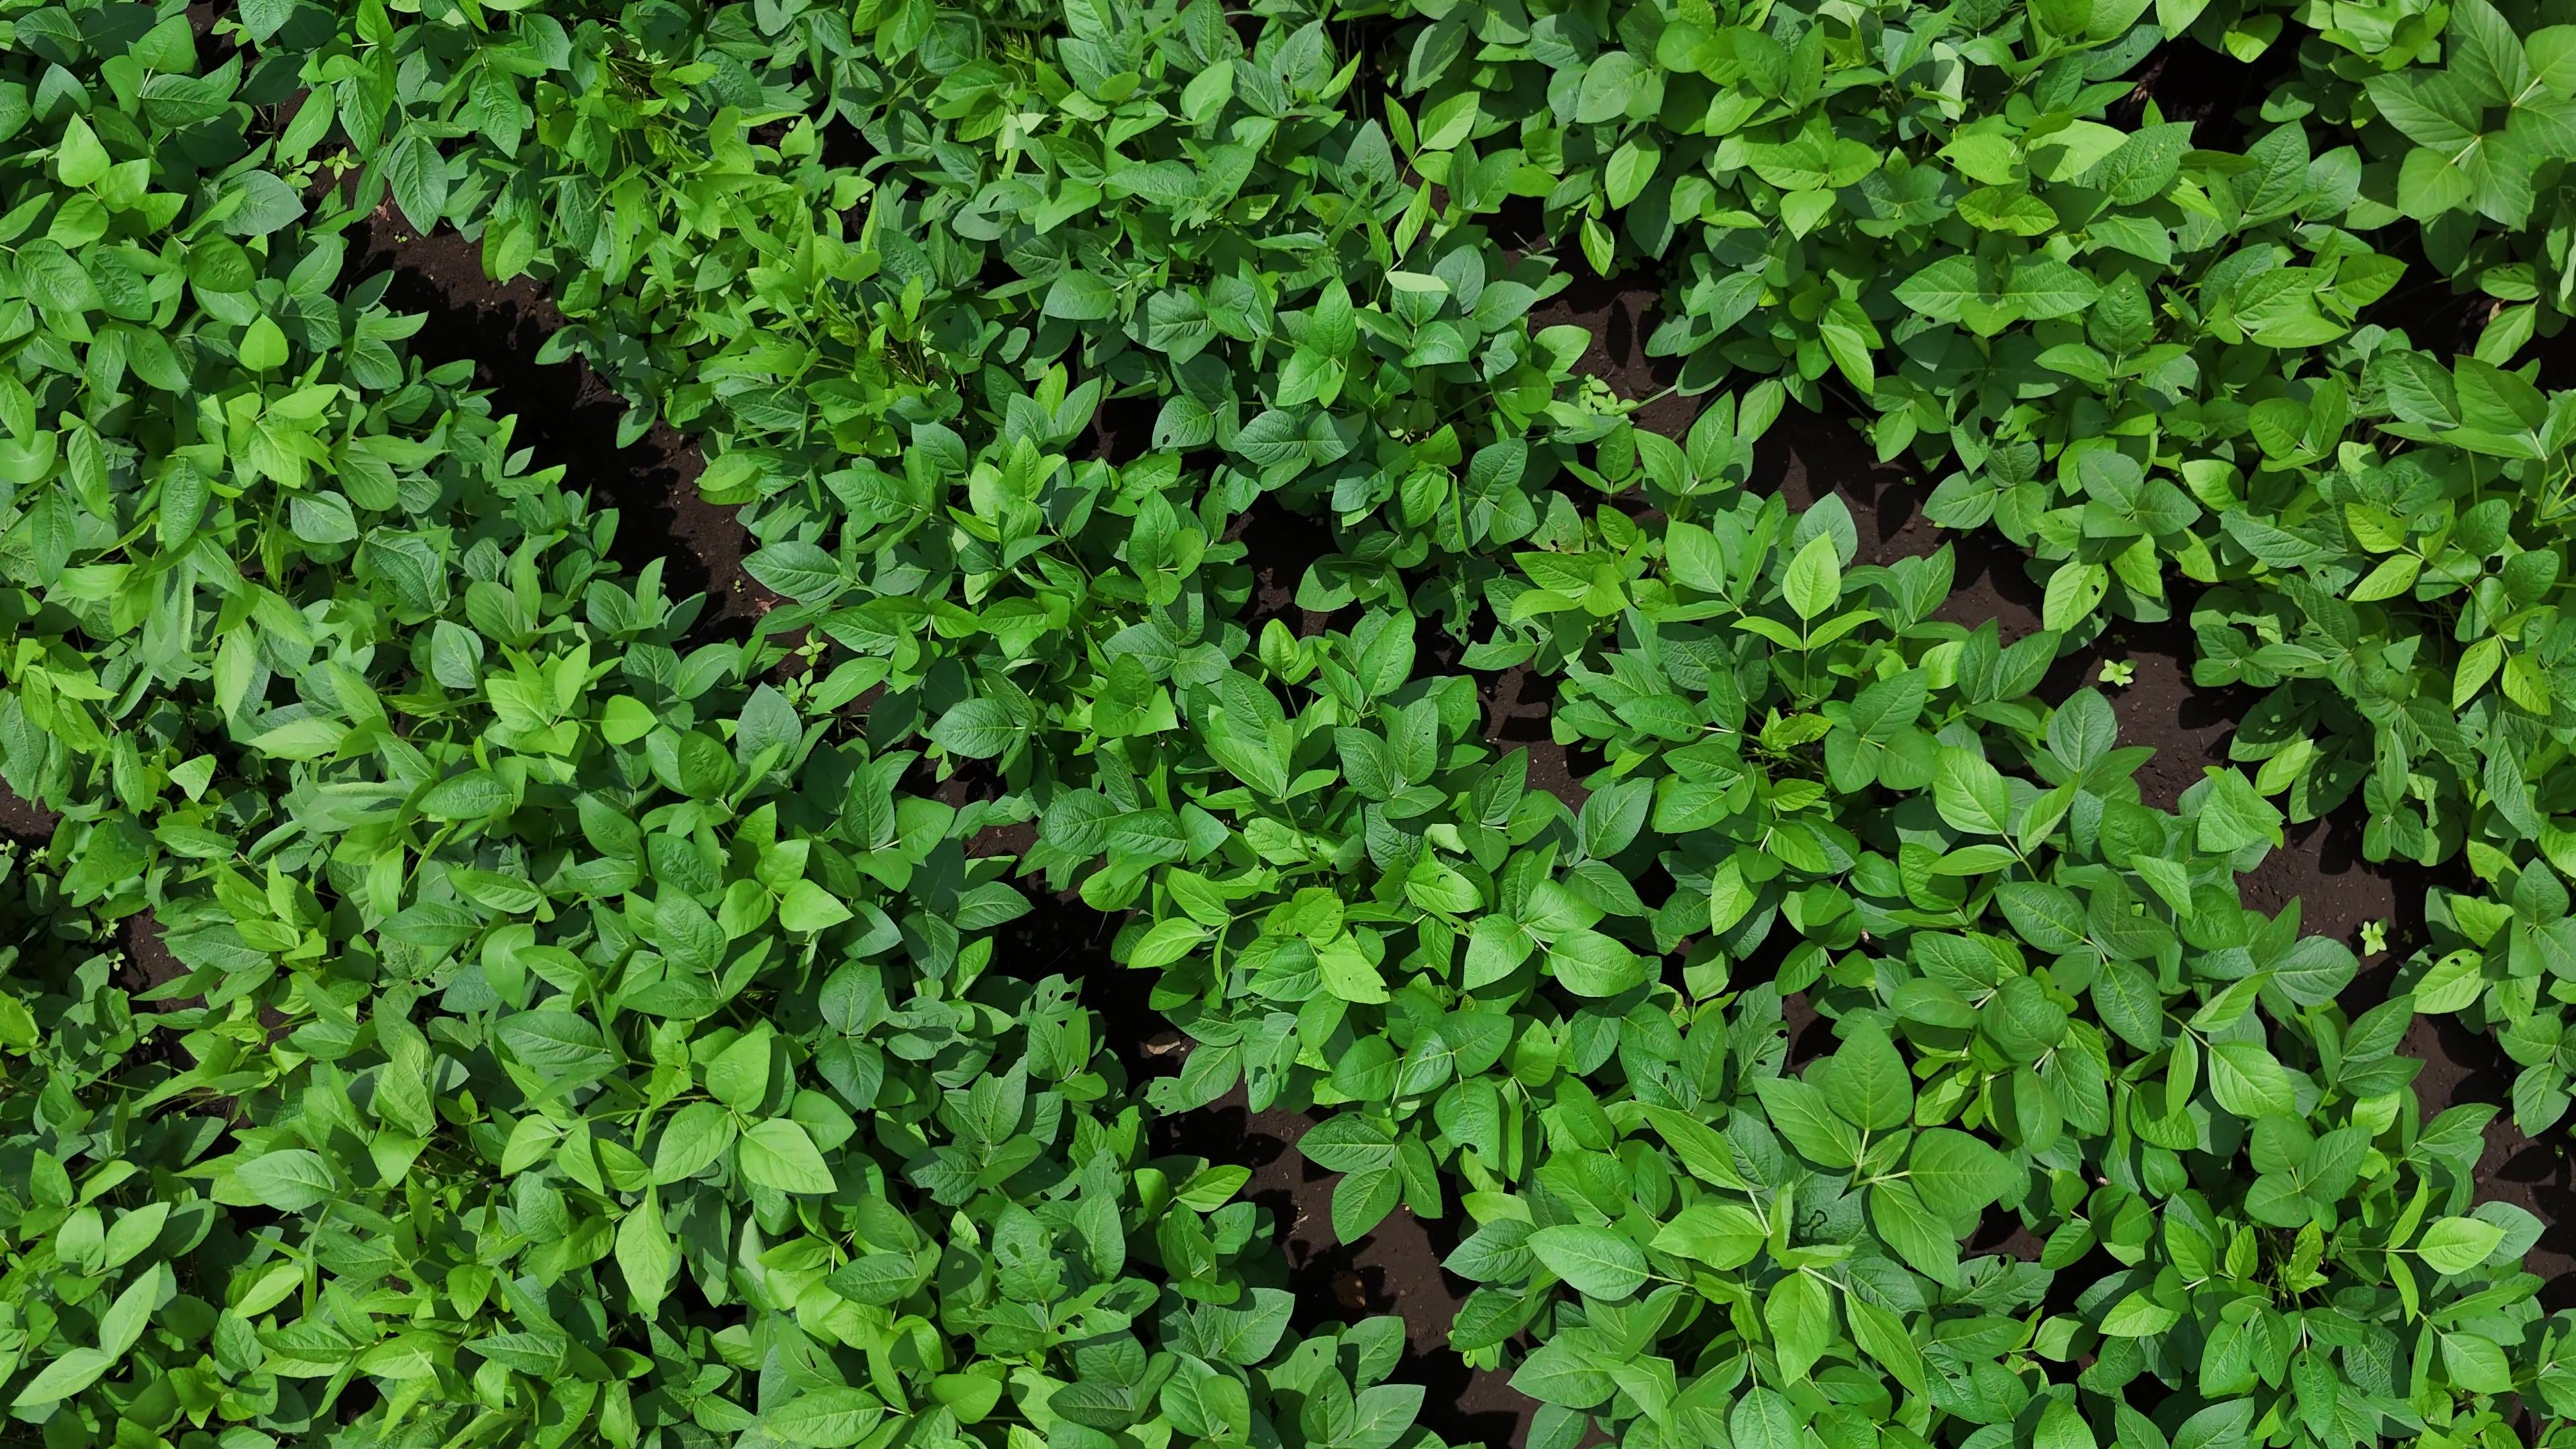
Label: Healthy